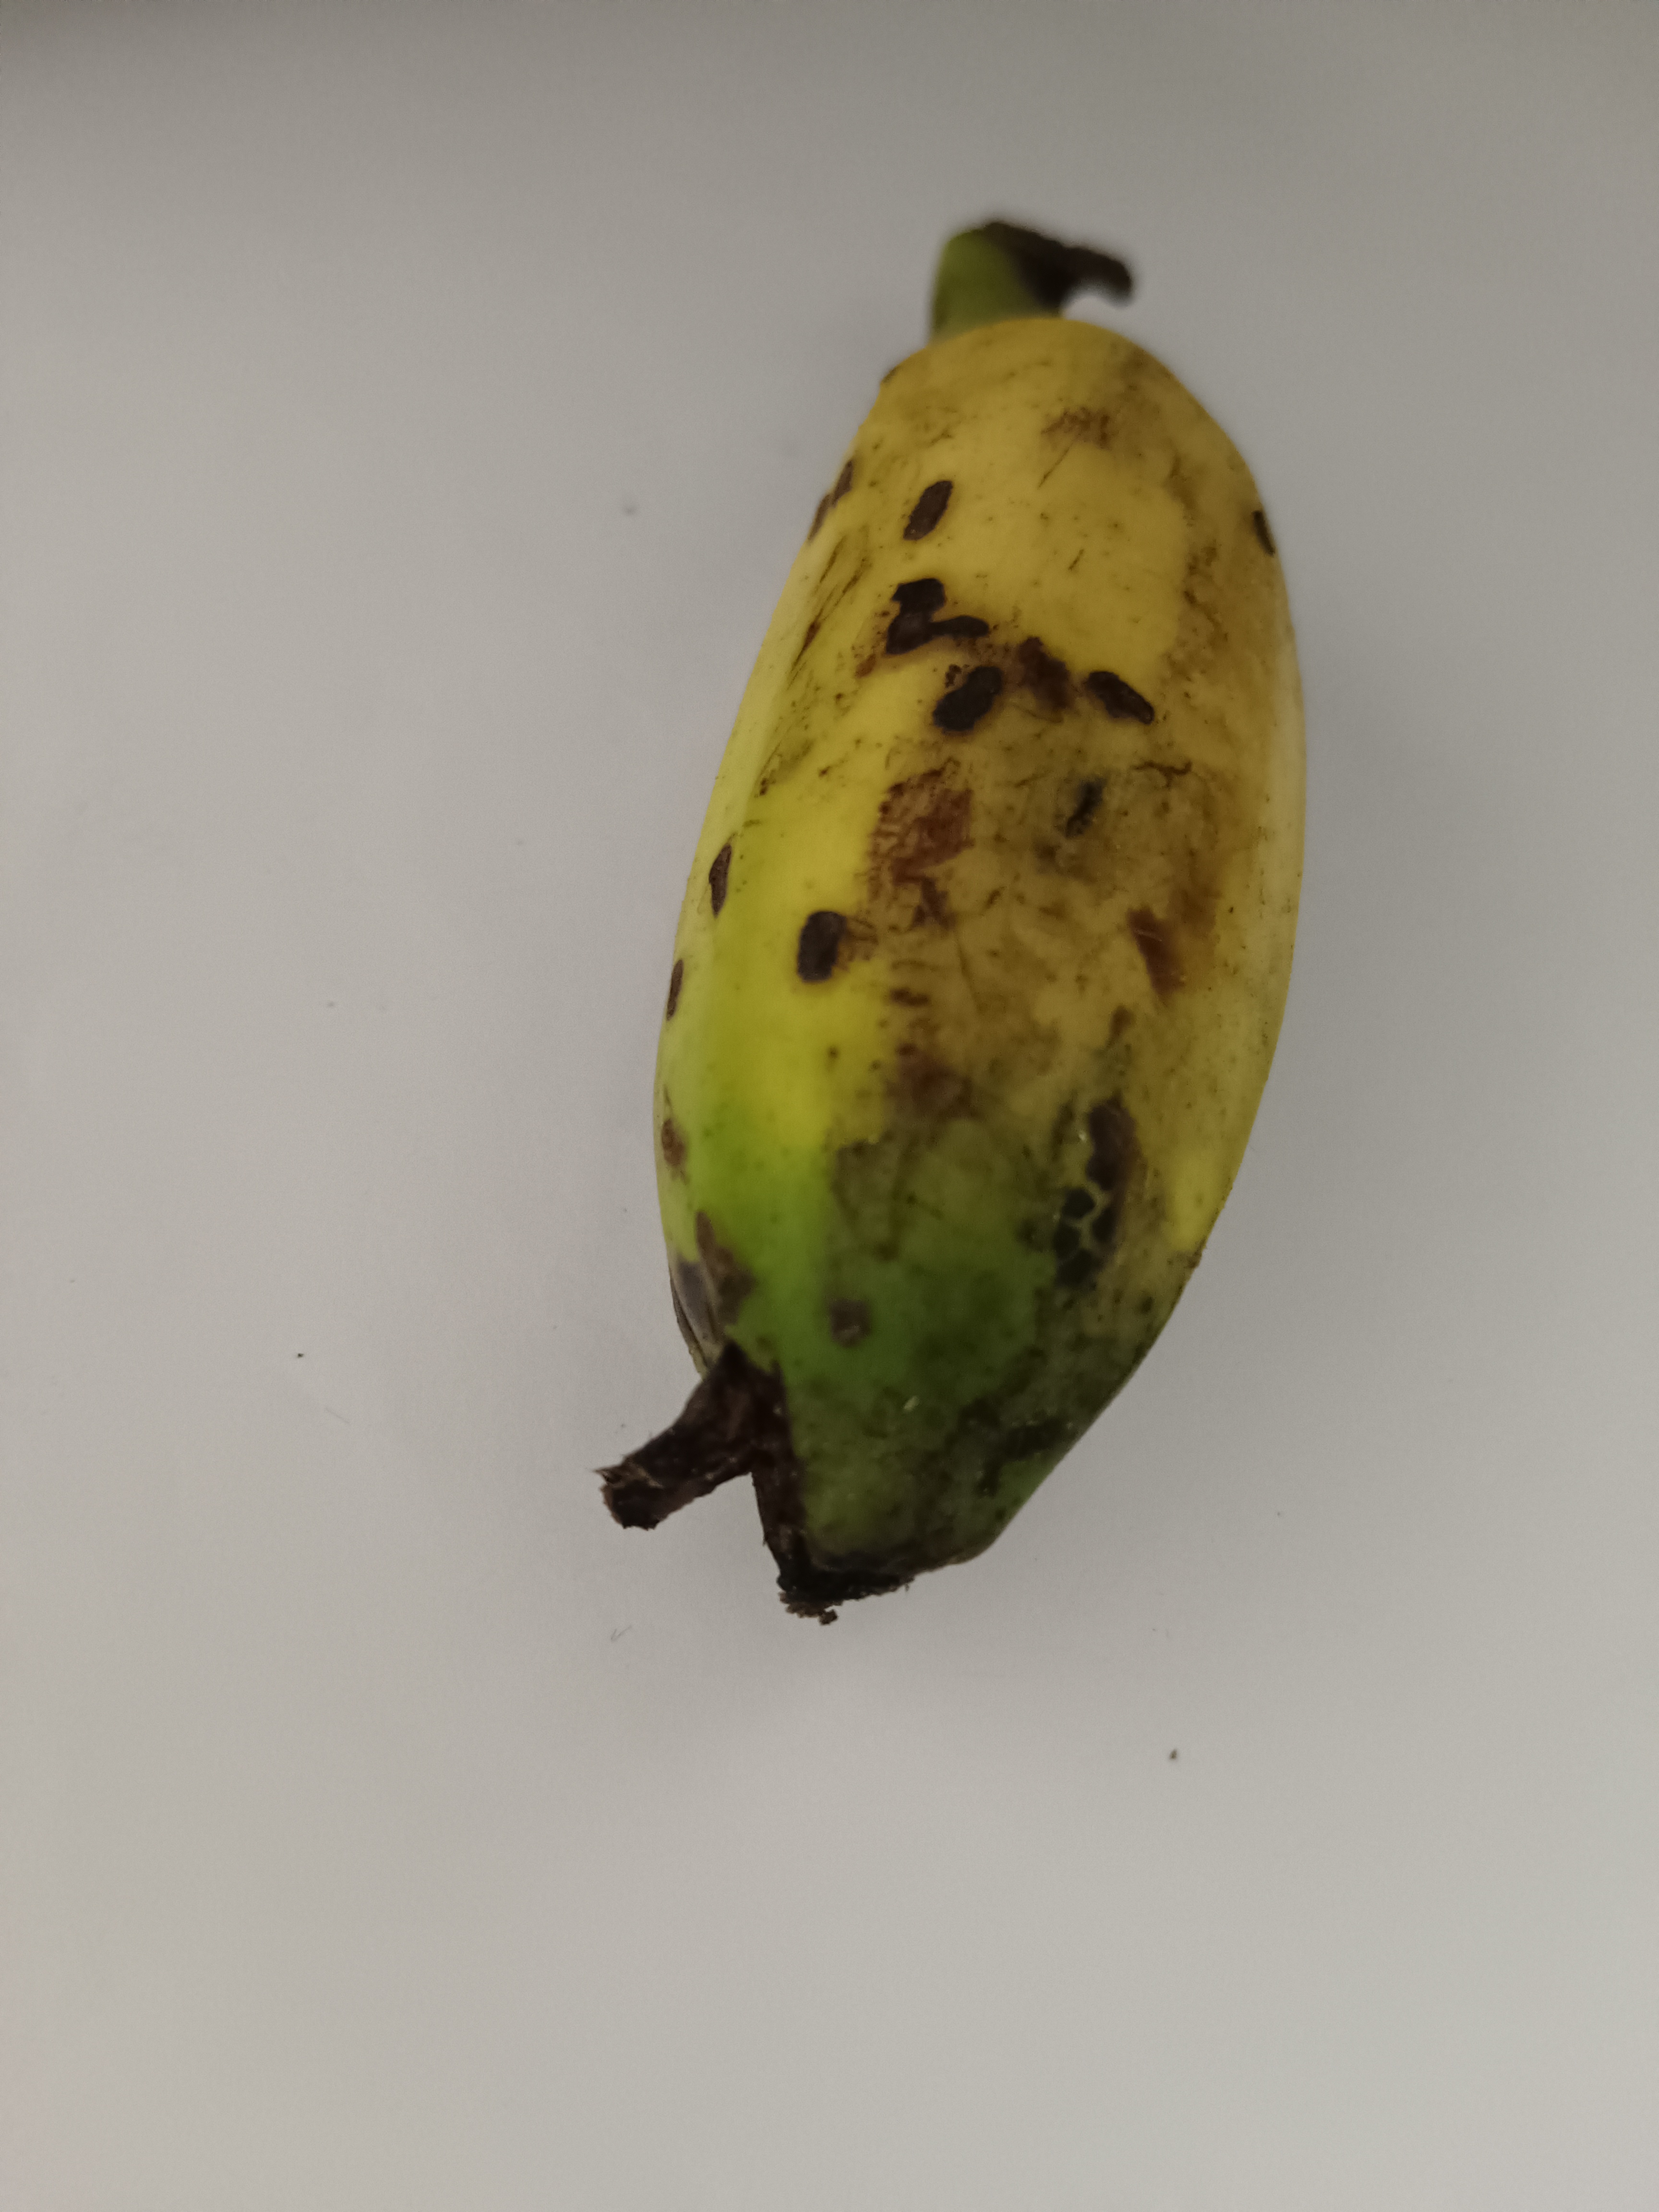
Banana variety: Champa